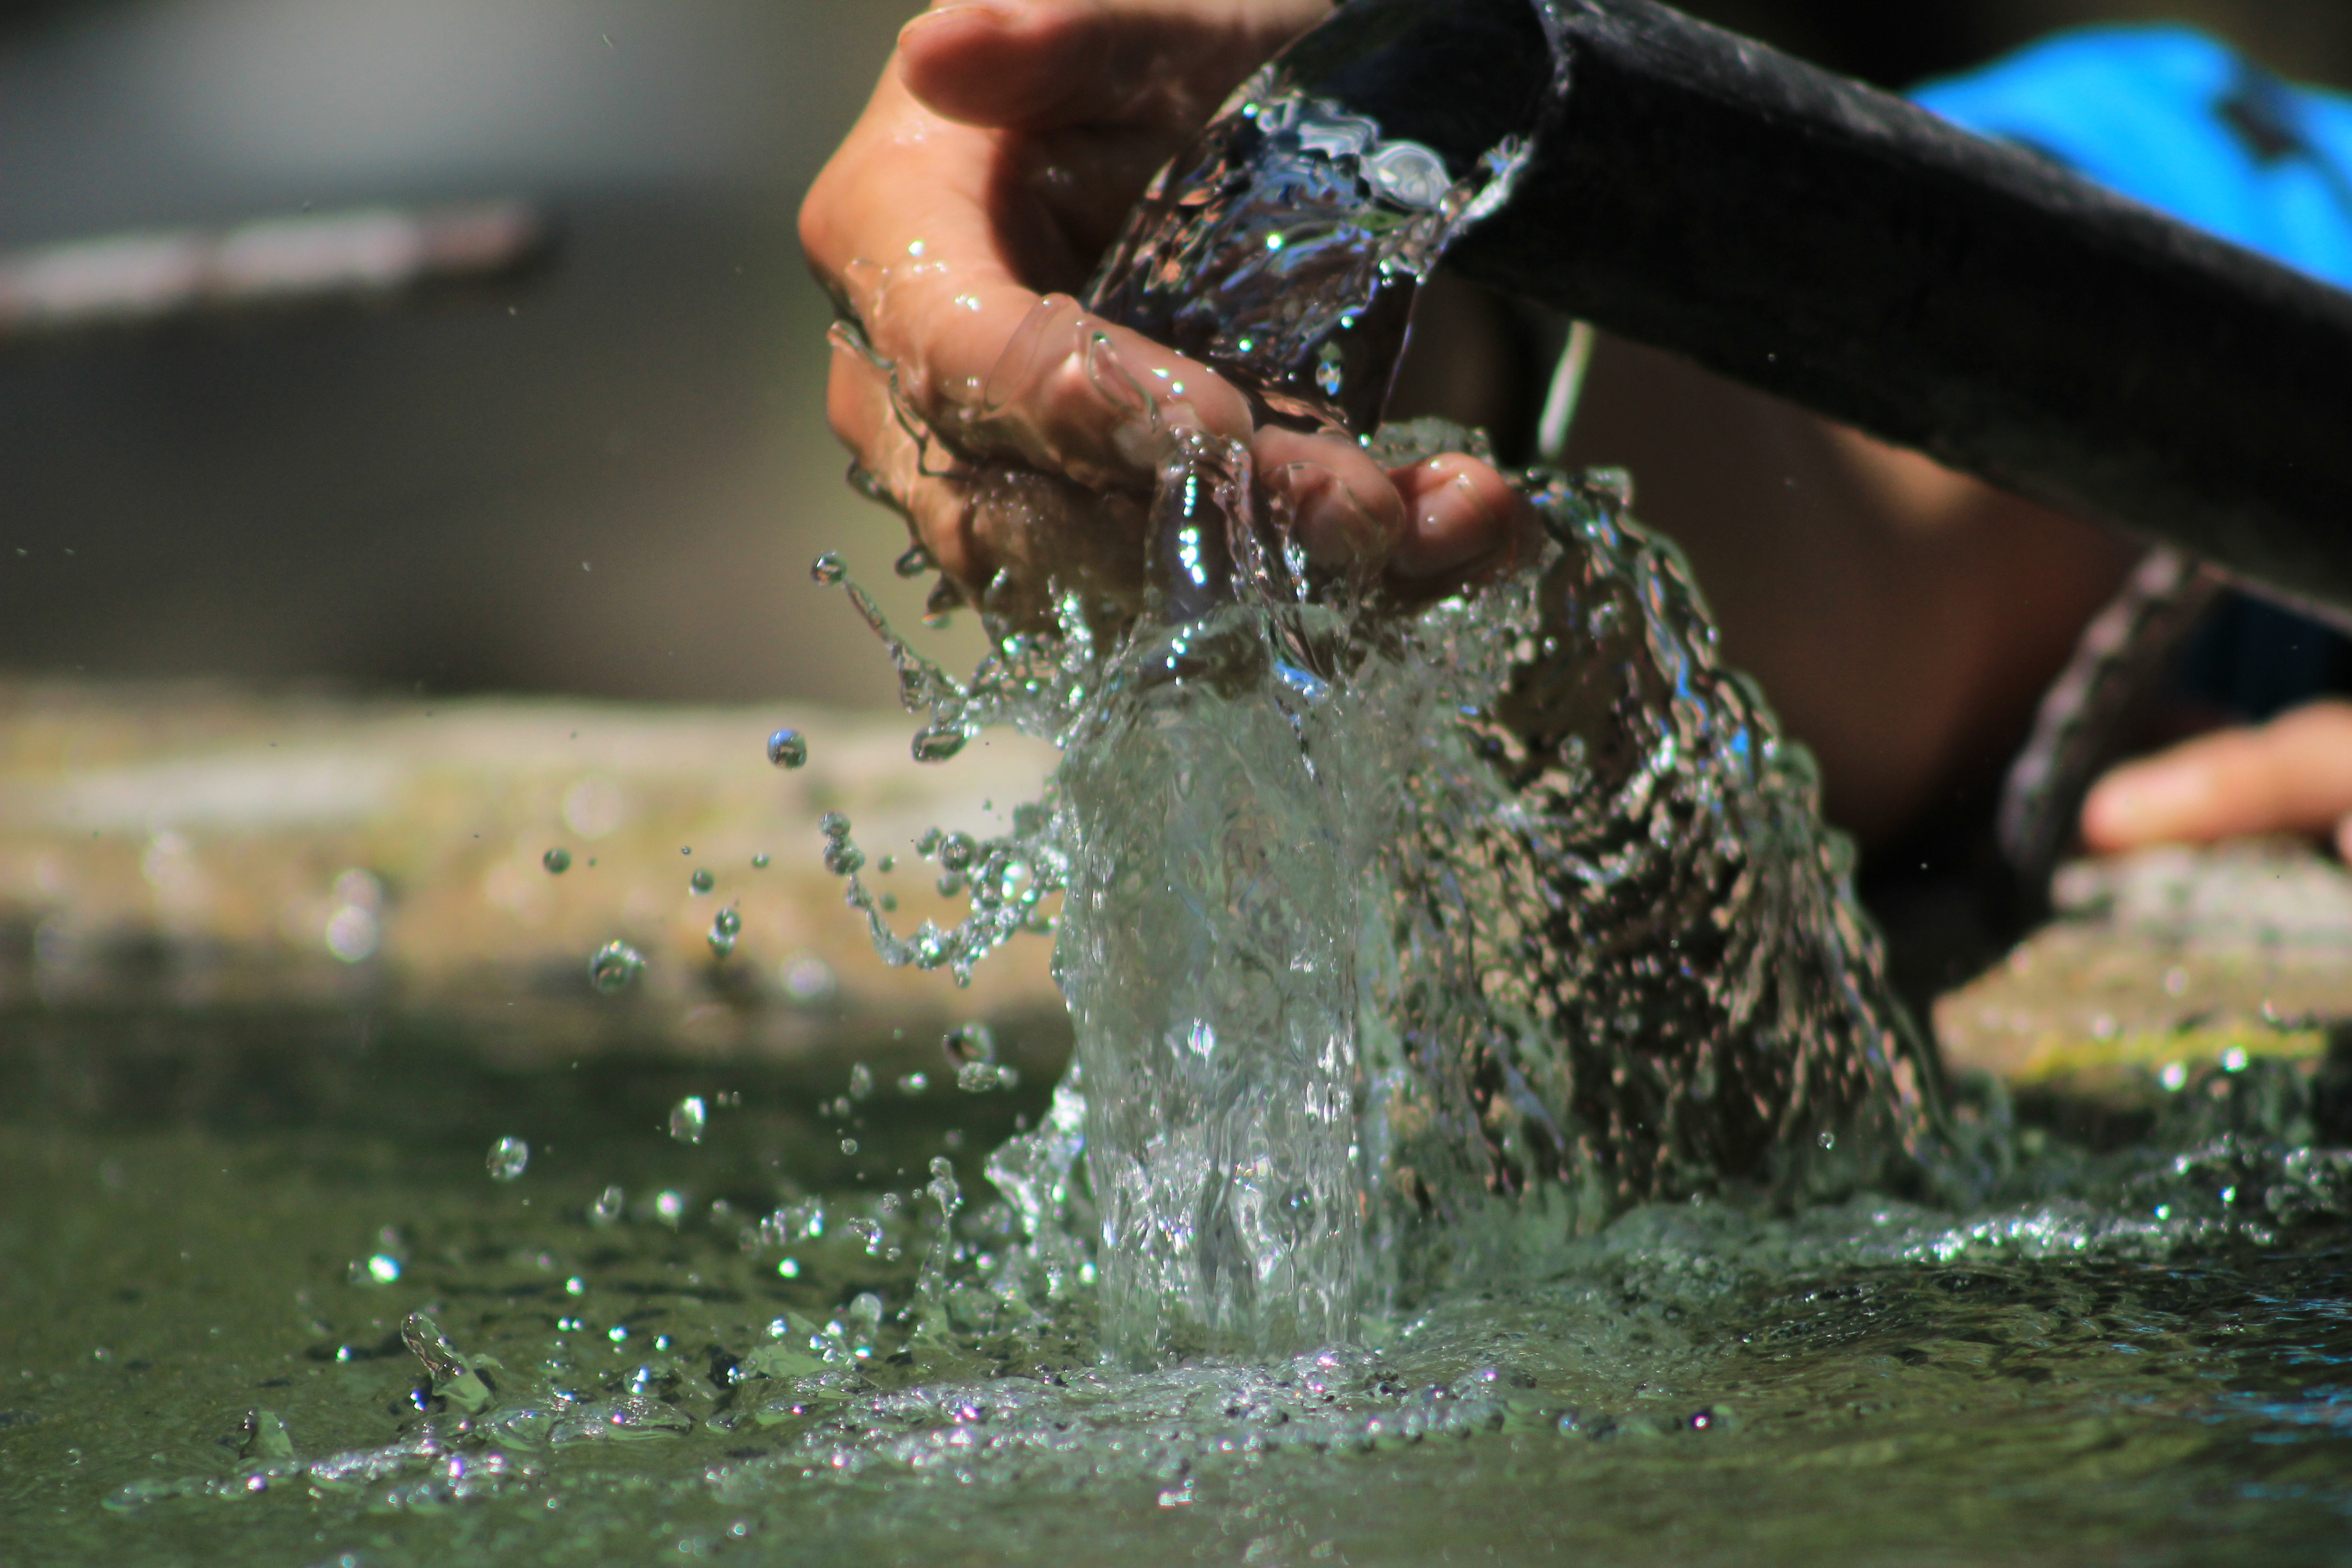
water, mud, swimming, freshness, transparent, hands, sports